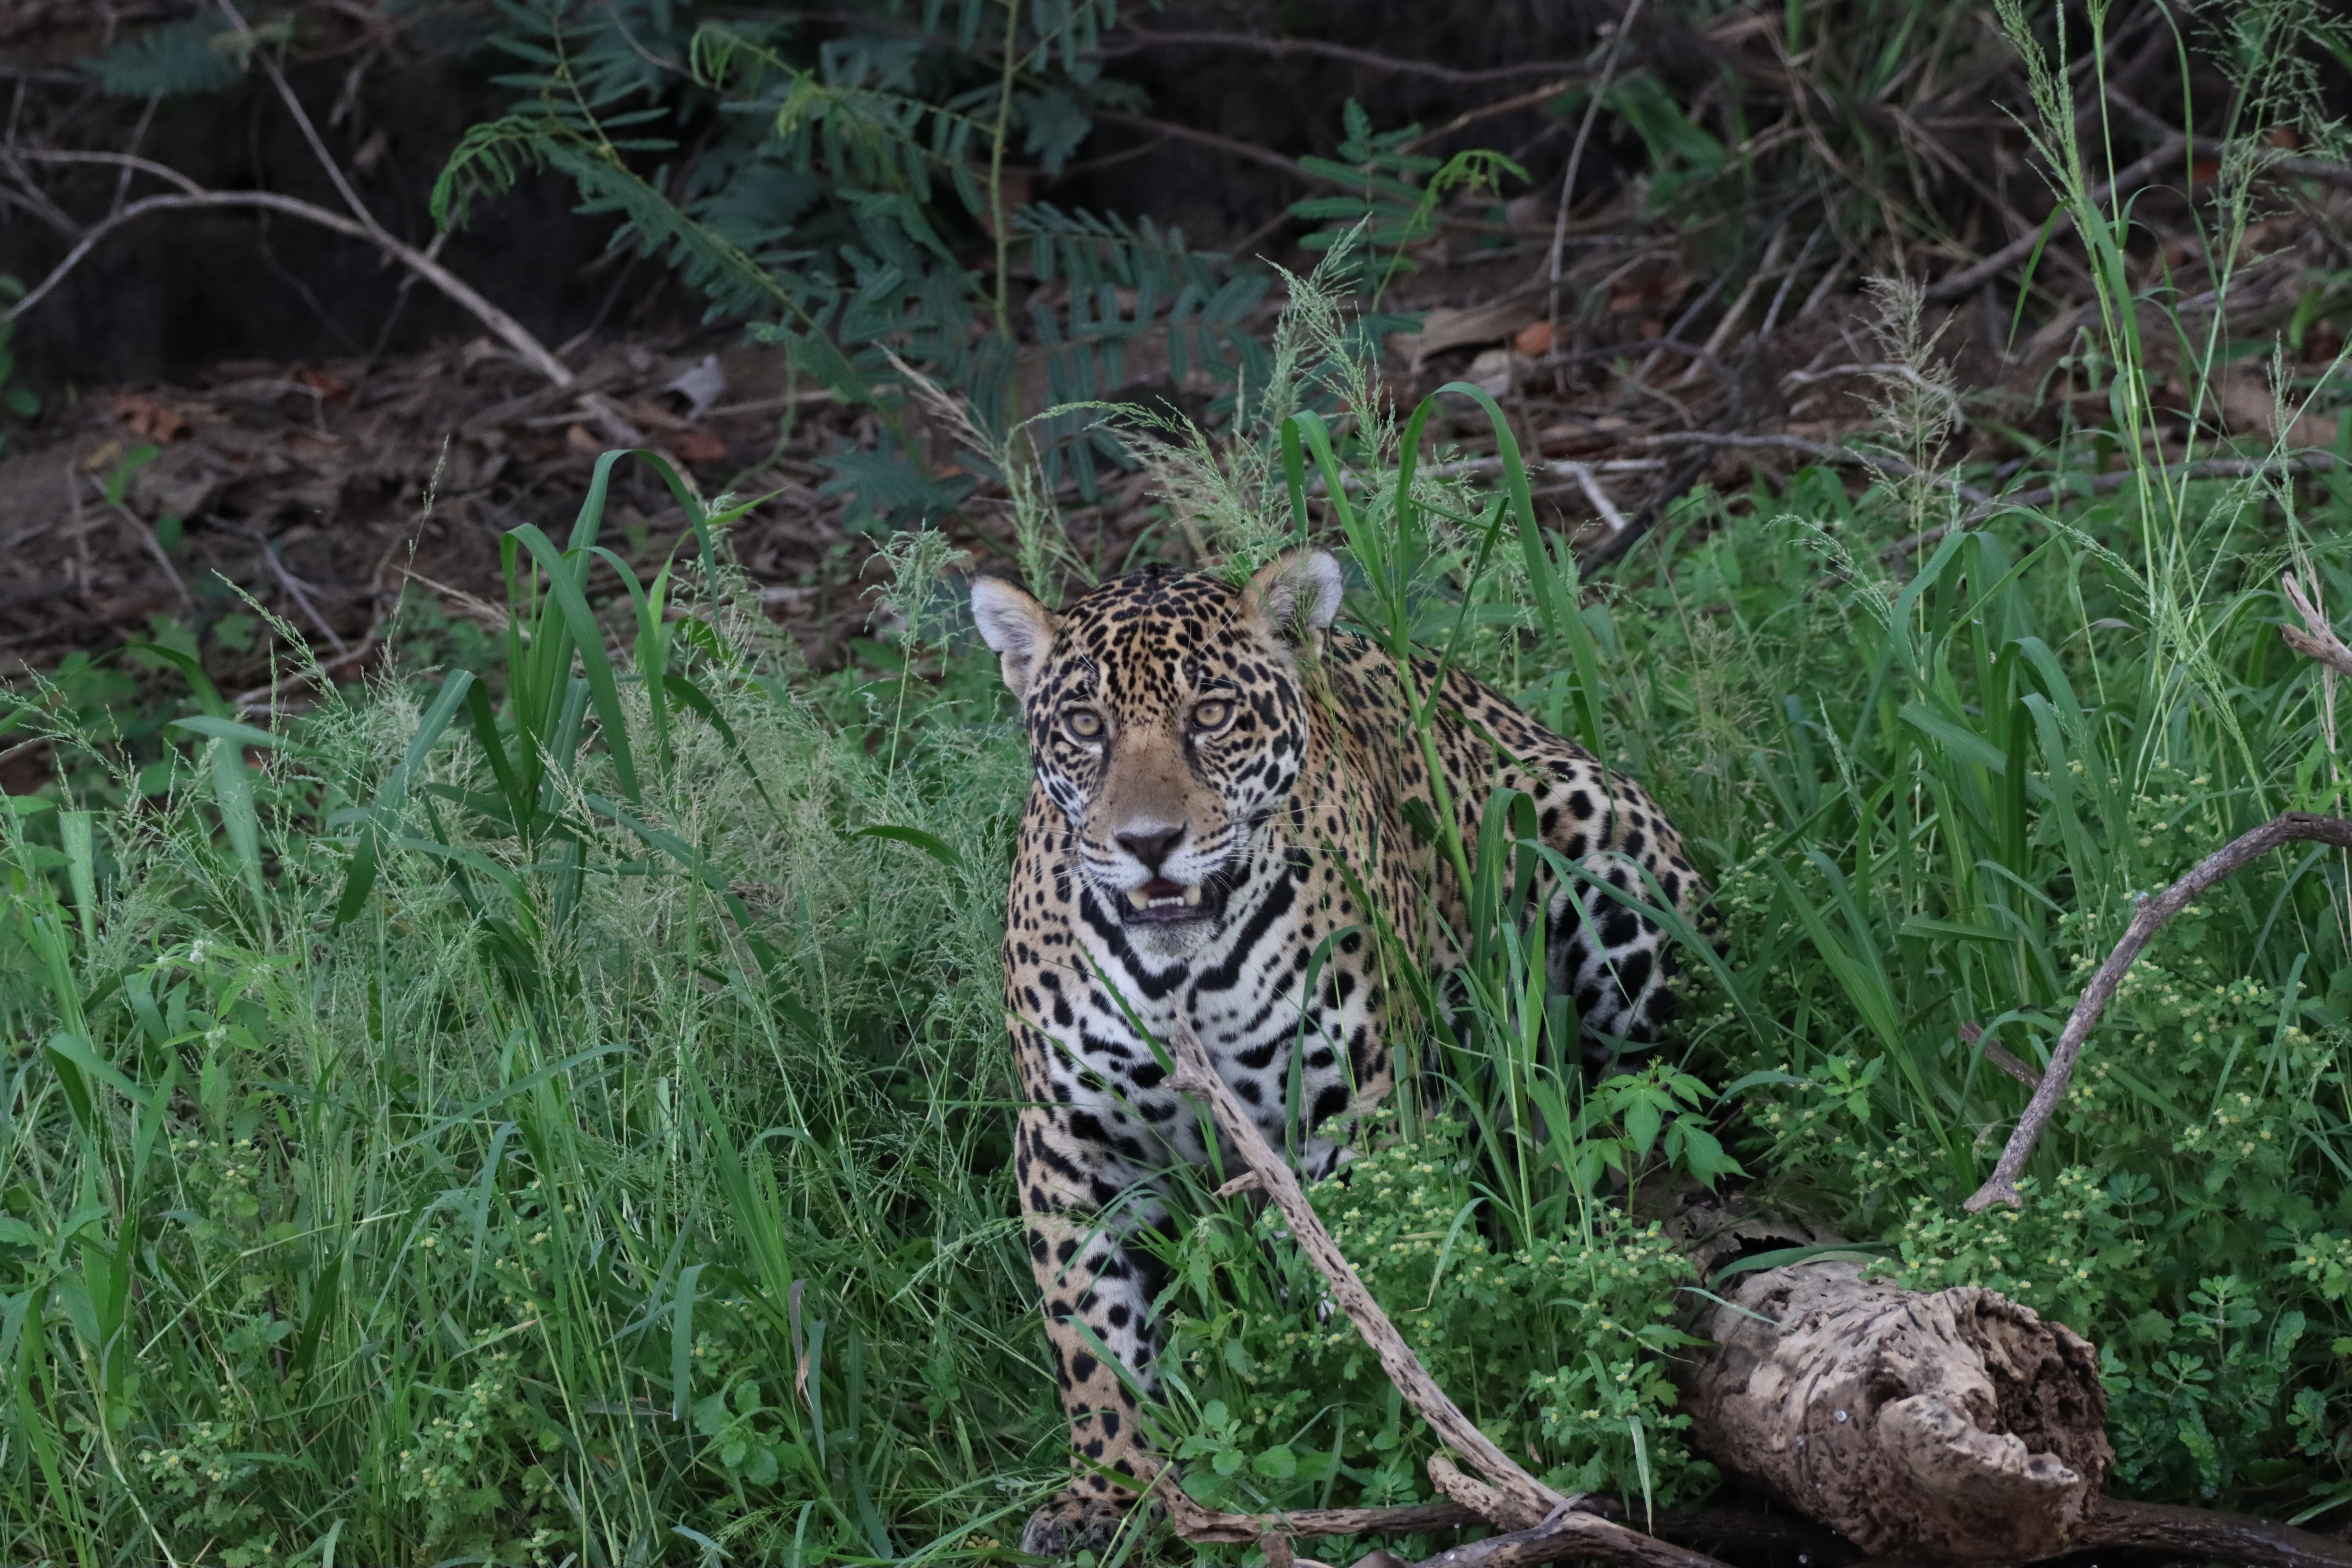
Jaguar: Abril